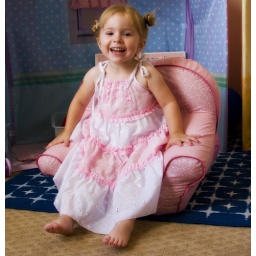
Series of candid (and not-so-candid) photos in her little pink chair